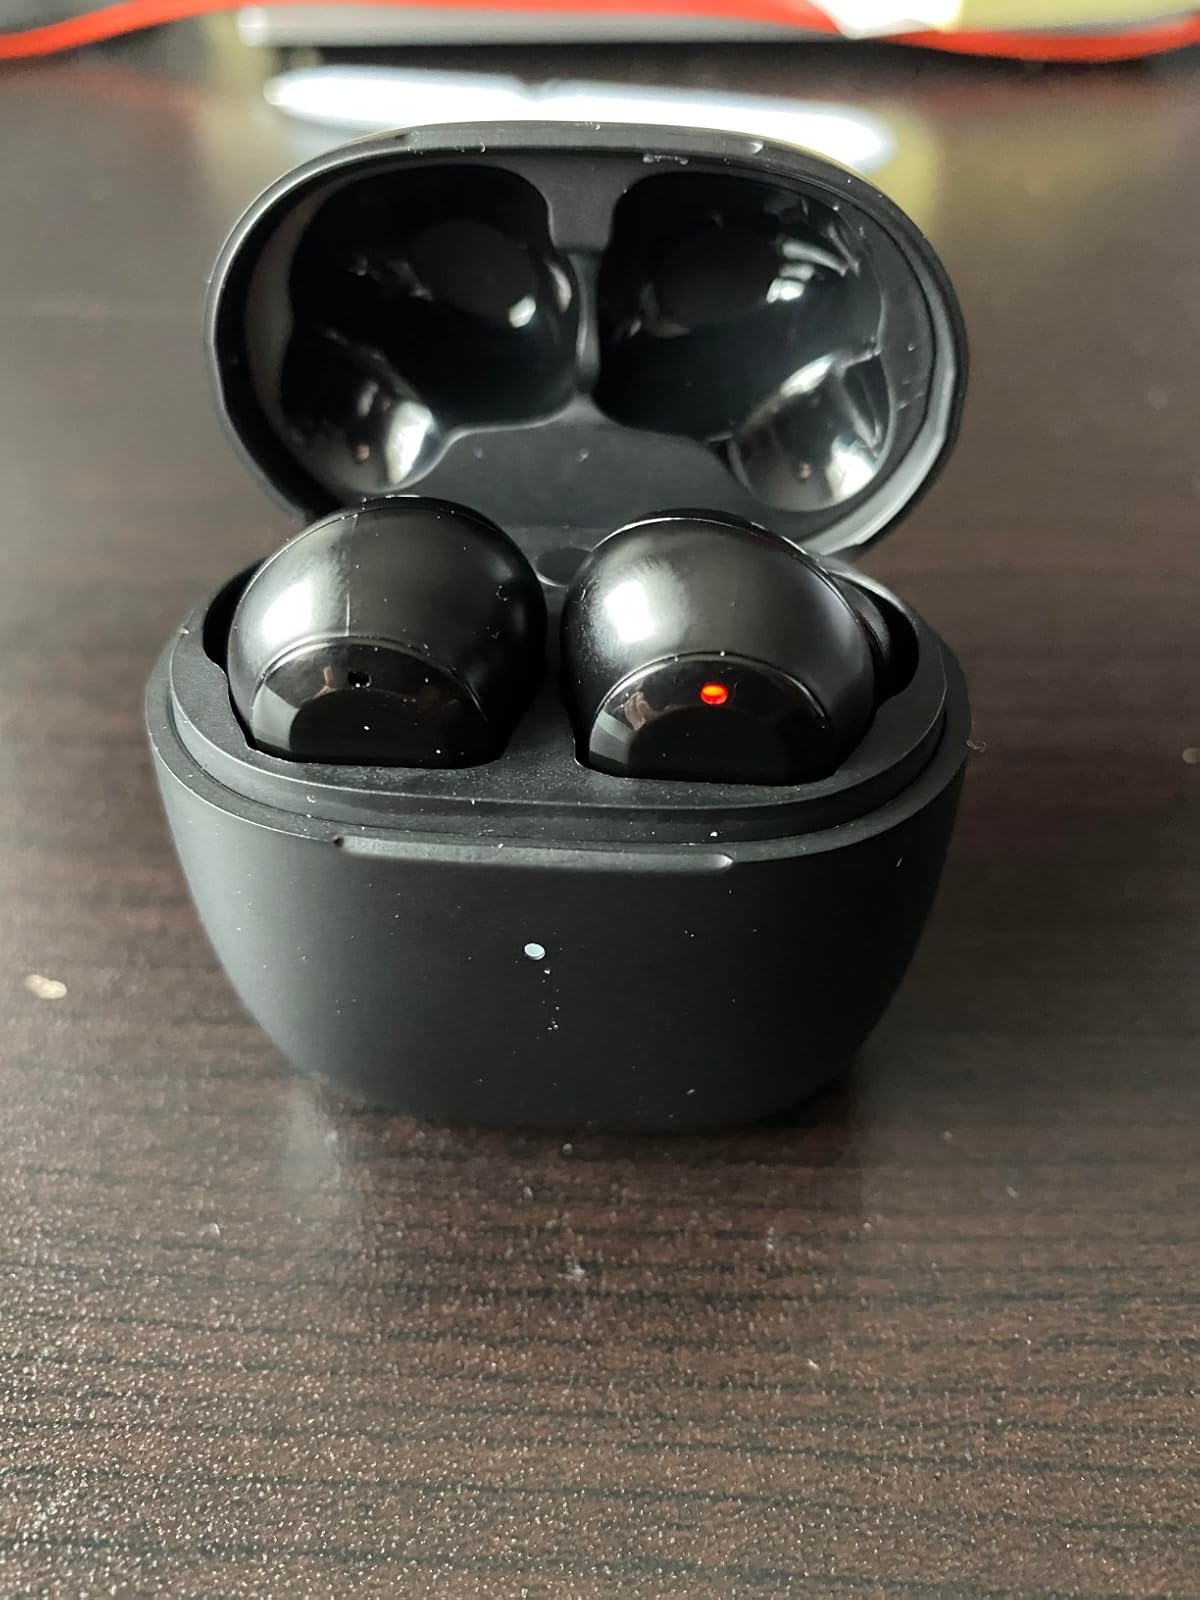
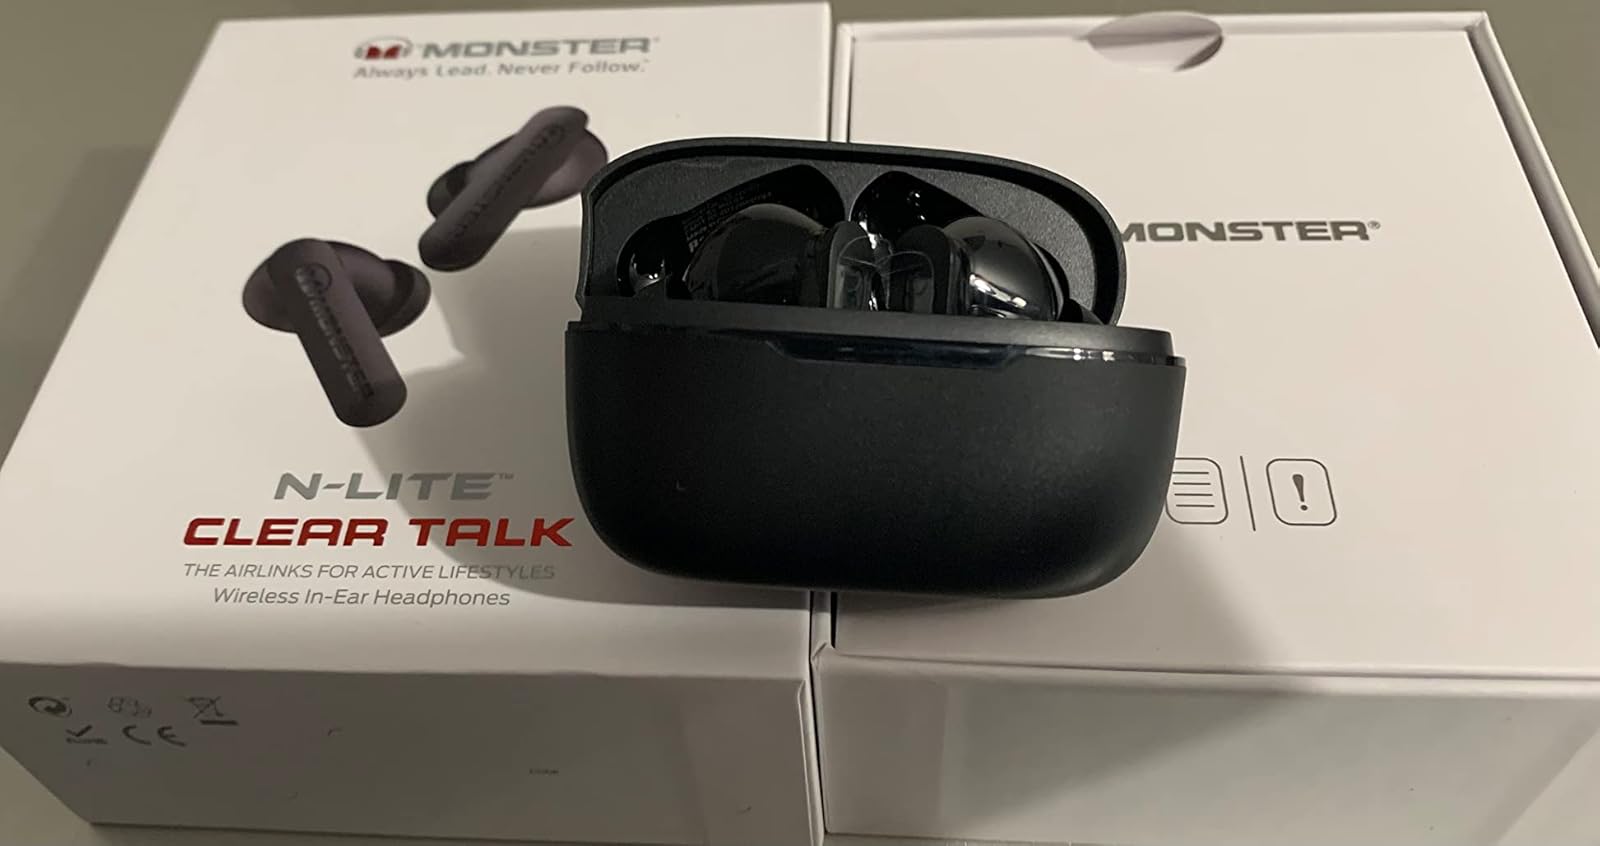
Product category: earbuds
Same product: no